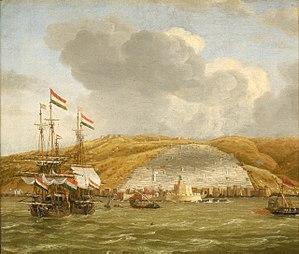
La régence d'Alger est un ancien État d'Afrique du Nord, intégré à l'Empire ottoman tout en étant autonome, dont l'existence, de 1516 à 1830, a précédé la colonisation de l'Algérie par la France. Située entre la régence de Tunis, à partir de 1574, à l'Est et l'Empire chérifien, à partir de 1553, à l'ouest, la Régence s'étendait à l'origine dans des limites allant de La Calle à l'Est aux Trara à l'ouest et d'Alger à Biskra, et s'est ensuite déployée jusqu'aux actuelles frontières orientale et occidentale de l'Algérie.